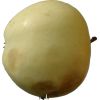
Label: Apple hit 1